Cleveland Guardians

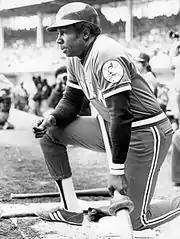
In 1975, Frank Robinson became the first African-American manager in MLB history.

The winningest season in franchise history came in 1954, when the Indians finished the season with a record of 111–43 (.721). That mark set an American League record for wins that stood for 44 years until the Yankees won 114 games in 1998 (a 162-game regular season record of 114-48/.704). The Indians' 1954 winning percentage of .721 is still an American League record. The Indians returned to the World Series to face the New York Giants. The team could not bring home the title, however, ultimately being upset by the Giants in a sweep. The series was notable for Willie Mays' over-the-shoulder catch off the bat of Vic Wertz in Game 1. Cleveland remained a talented team throughout the remainder of the decade, finishing in second place in 1959, George Strickland's last full year in the majors.